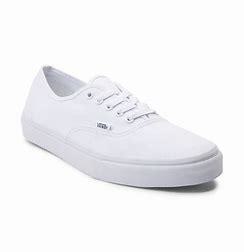
Brand: Vans
Model: Authentic Skate